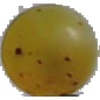
Label: Grape White 3